Henry II, Prince of Anhalt-Aschersleben

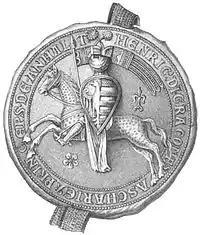
Seal of Henry II

Henry II, Prince of Anhalt-Aschersleben (1215 – 12 June 1266) was a German prince of the House of Ascania and ruler of the principality of Anhalt-Aschersleben.